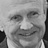
Emotion: happy